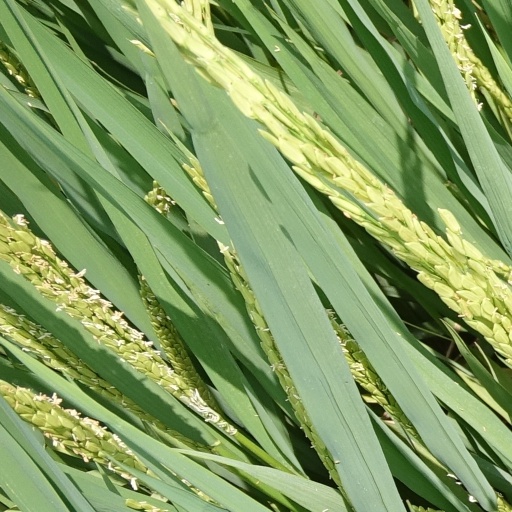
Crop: rice